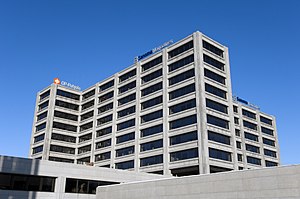
OP (virksomhed)
Tidligere OP-Pohjola Group hovedkvarter
OP er en finsk finanskoncern. Koncernen består af 180 kooperative banker og deres centralorganisation. OP har over 1,4 mio. kunder i ejerkredsen. Foruden bankvirksomhed driver koncernen også forsikringsservices og et hospital. OPs omsætning var i 2013 på 3,23 mia. US$ og der var 12.587 ansatte.